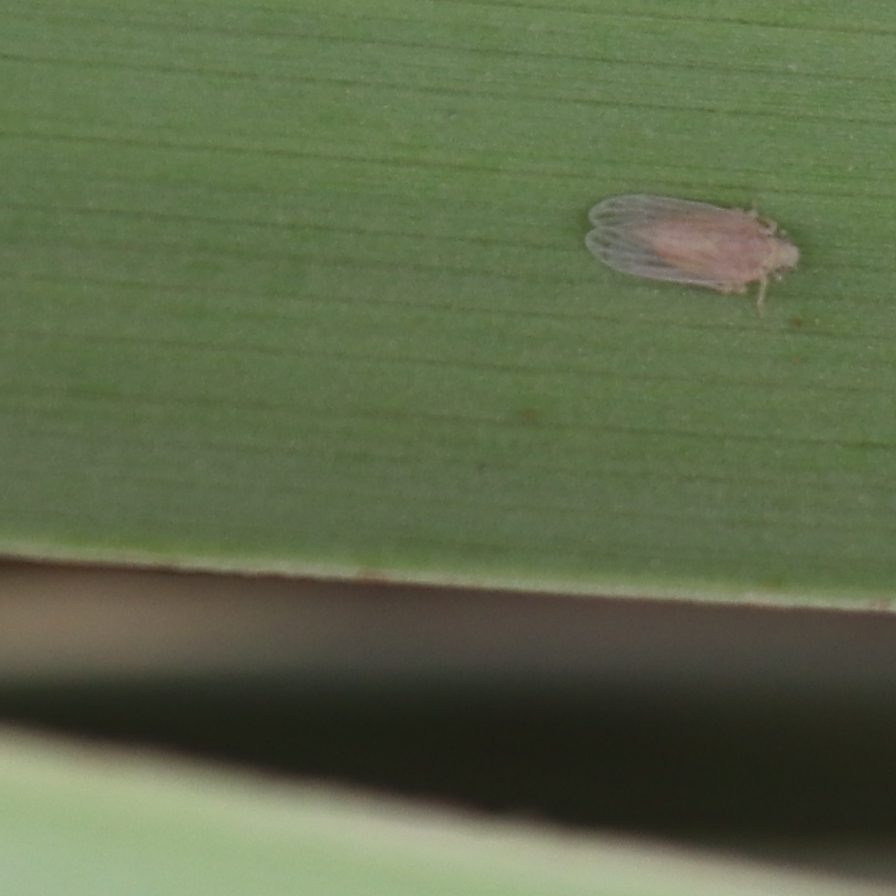
Label: Bug